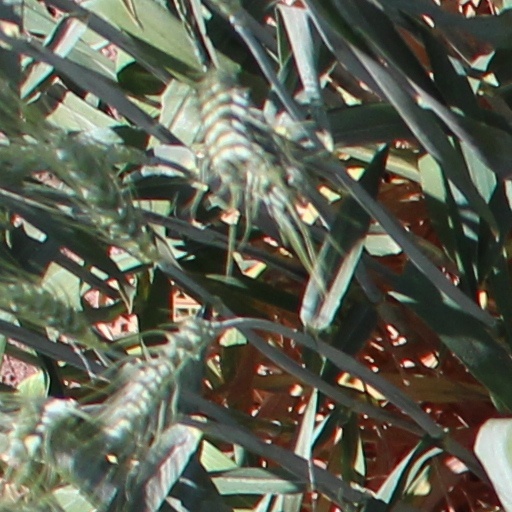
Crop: wheat